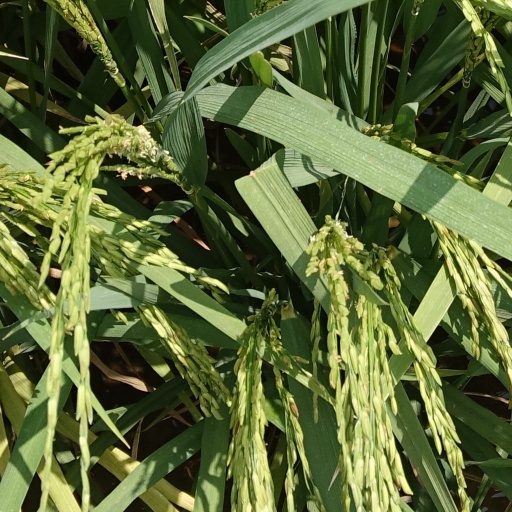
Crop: rice